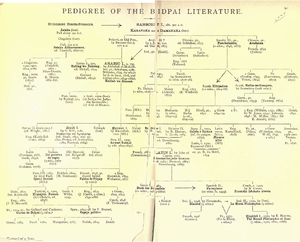
Le Pañchatantra est un ancien recueil de contes et de fables. Ce livre écrit sous forme d’apologues racontant l’histoire des chacals Karataka et Damanaka.